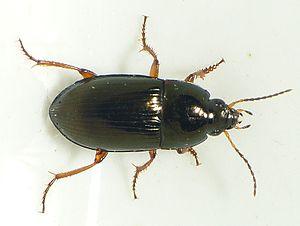
Cette liste recense tous les insectes répertoriés dans le Nord-Pas-de-Calais à partir des données de l'Inventaire national du patrimoine naturel.
Amara familiaris est une espèce d'insectes de l'ordre des coléoptères, de la famille des carabidés et du genre Amara.